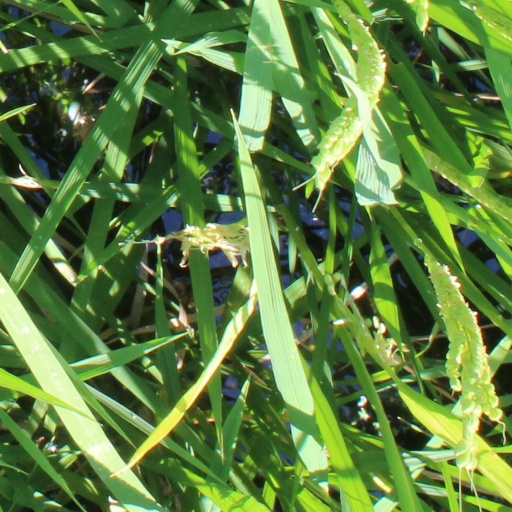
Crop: rice